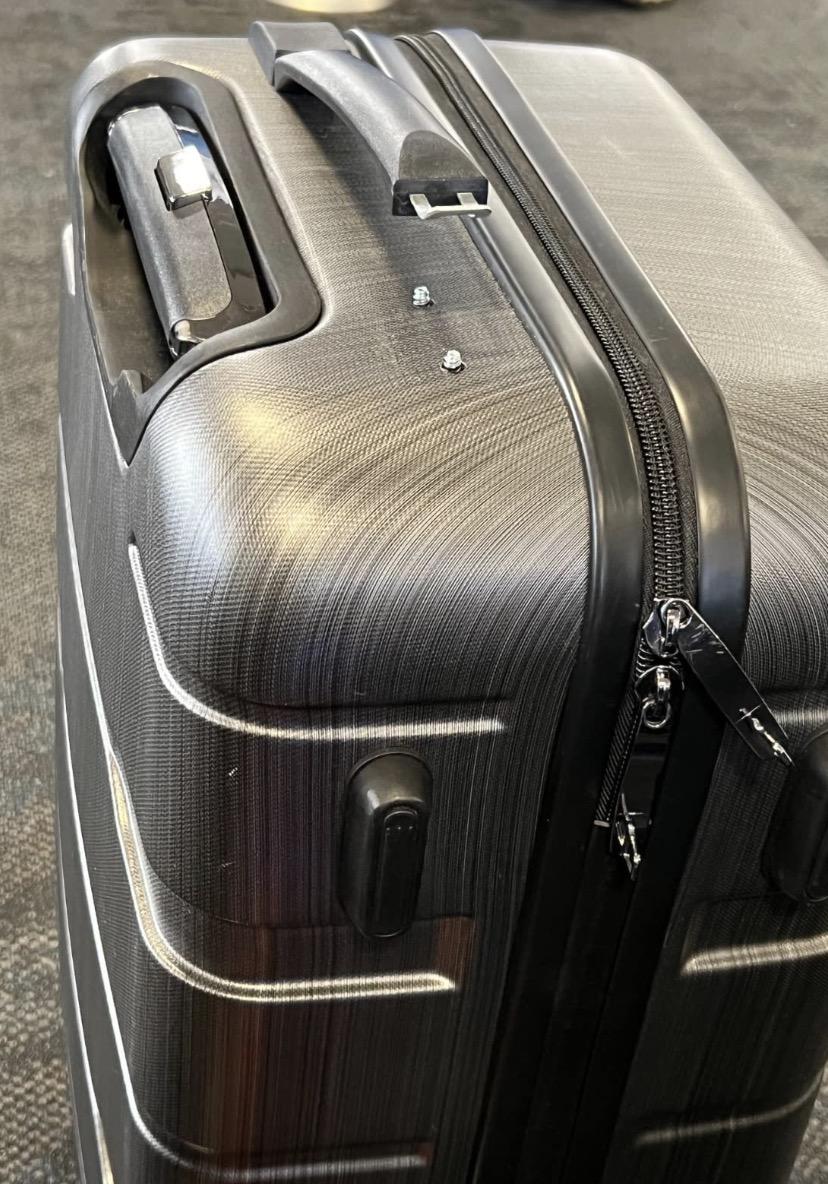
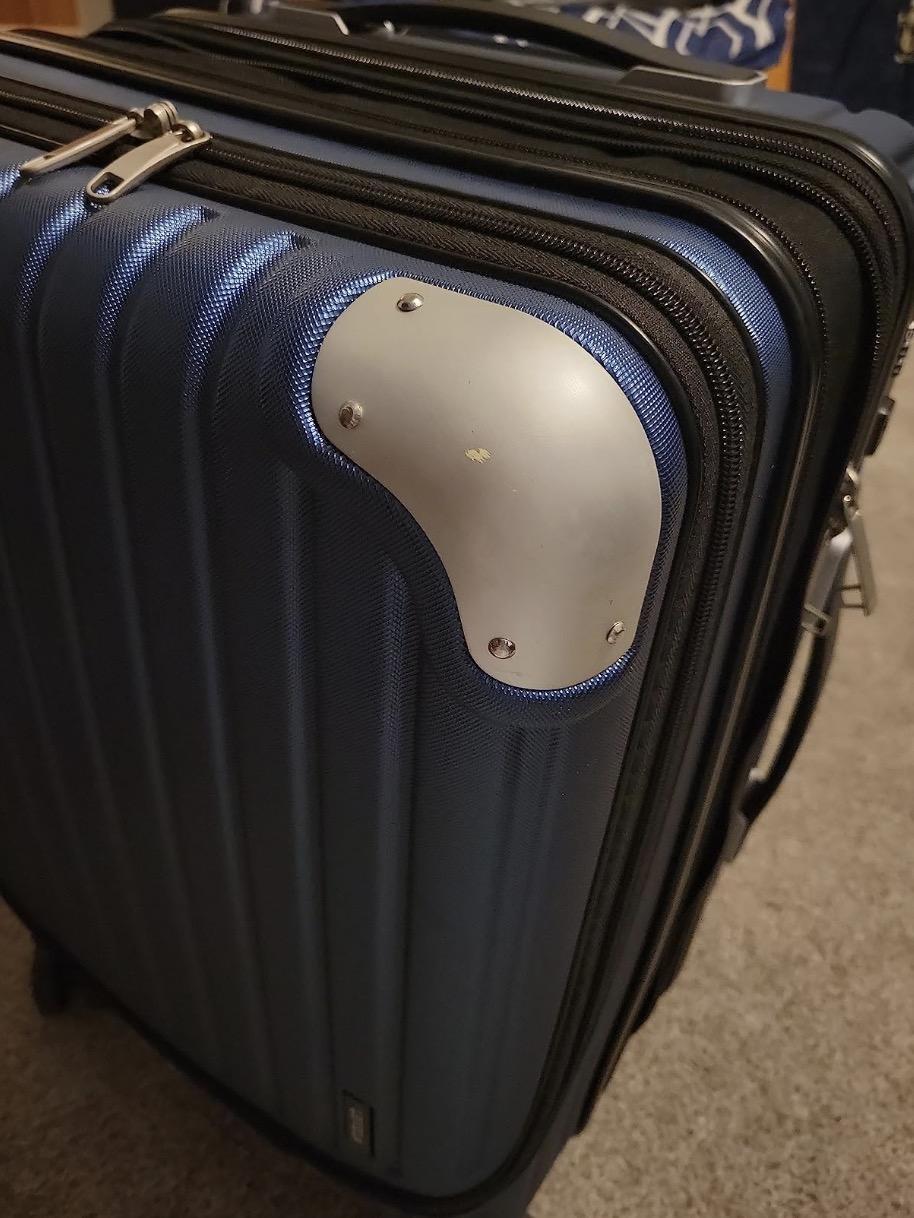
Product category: items_tea
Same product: no